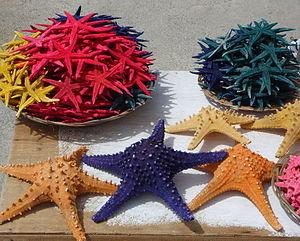
Les étoiles de mer ou Astéries forment une classe d'échinodermes, des animaux marins caractérisés par une silhouette rayonnante et un squelette calcaire formé de pièces articulées. On en dénombre au moins 1 500 espèces réparties dans plus de trente familles vivant dans tous les océans.
Pentaceraster est un genre d'étoiles de mer tropicales de la famille des Oreasteridae.